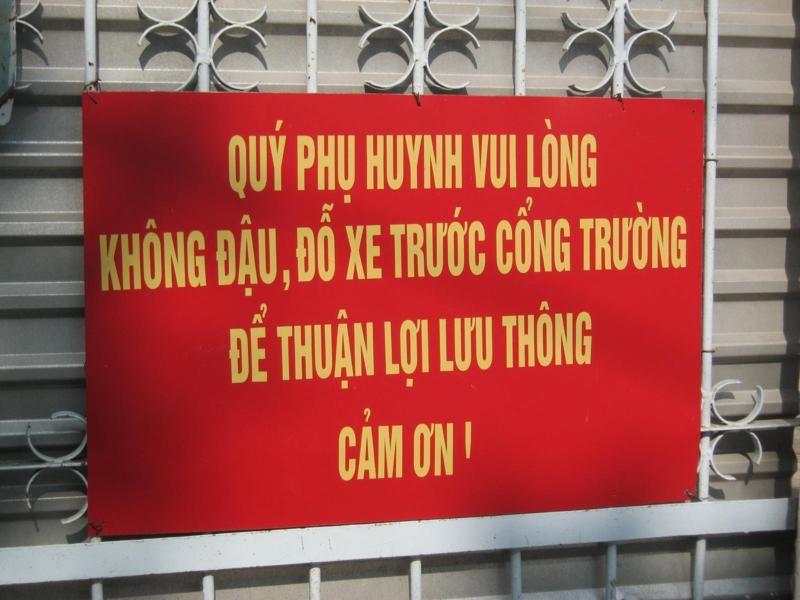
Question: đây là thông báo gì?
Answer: đây là thông báo không đậu đỗ xe trước cổng trường